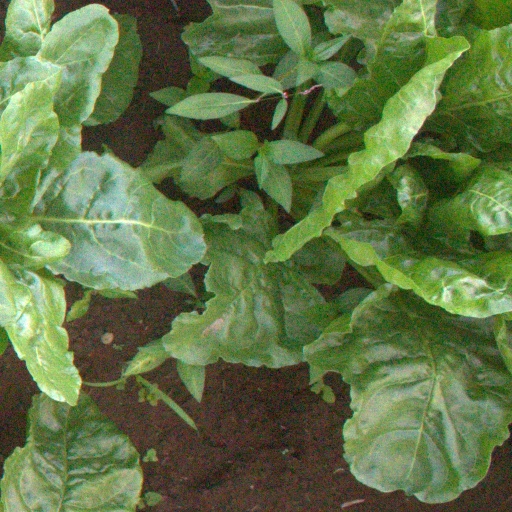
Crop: sugar beet